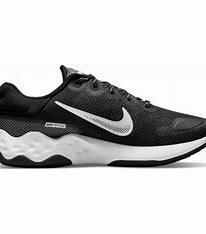
Brand: Nike
Model: Renew Ride 3